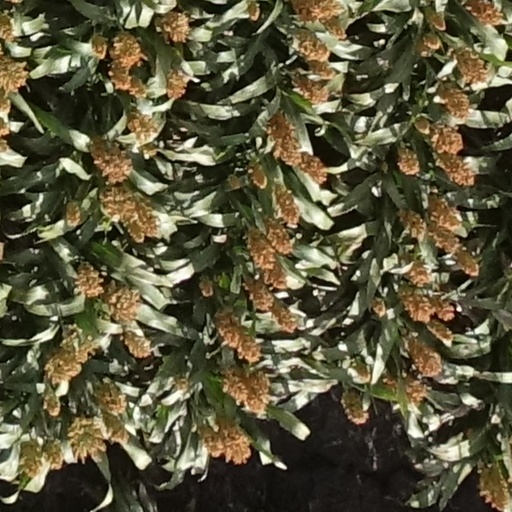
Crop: sorghum